Destroyer Squadron 60

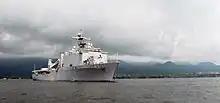
USS "Fort McHenry" – APS 2007

During the Pacific War, Destroyer Squadron 60 initially participated in the Philippines campaign. The squadron was part of the escort screen for Task Group 78.3, the amphibious assault force that invaded Leyte in October 1944. The squadron also participated in the ensuing Battle of Ormoc Bay. On 3 December 1944, during an attack on a Japanese convoy, the "Cooper" was torpedoed and sunk. Destroyer Squadron 60 subsequently operated as part of the destroyer screen for Task Group 77.2, the Bombardment and Fire Support Group for the January 1945 Invasion of Lingayen Gulf ("pictured").